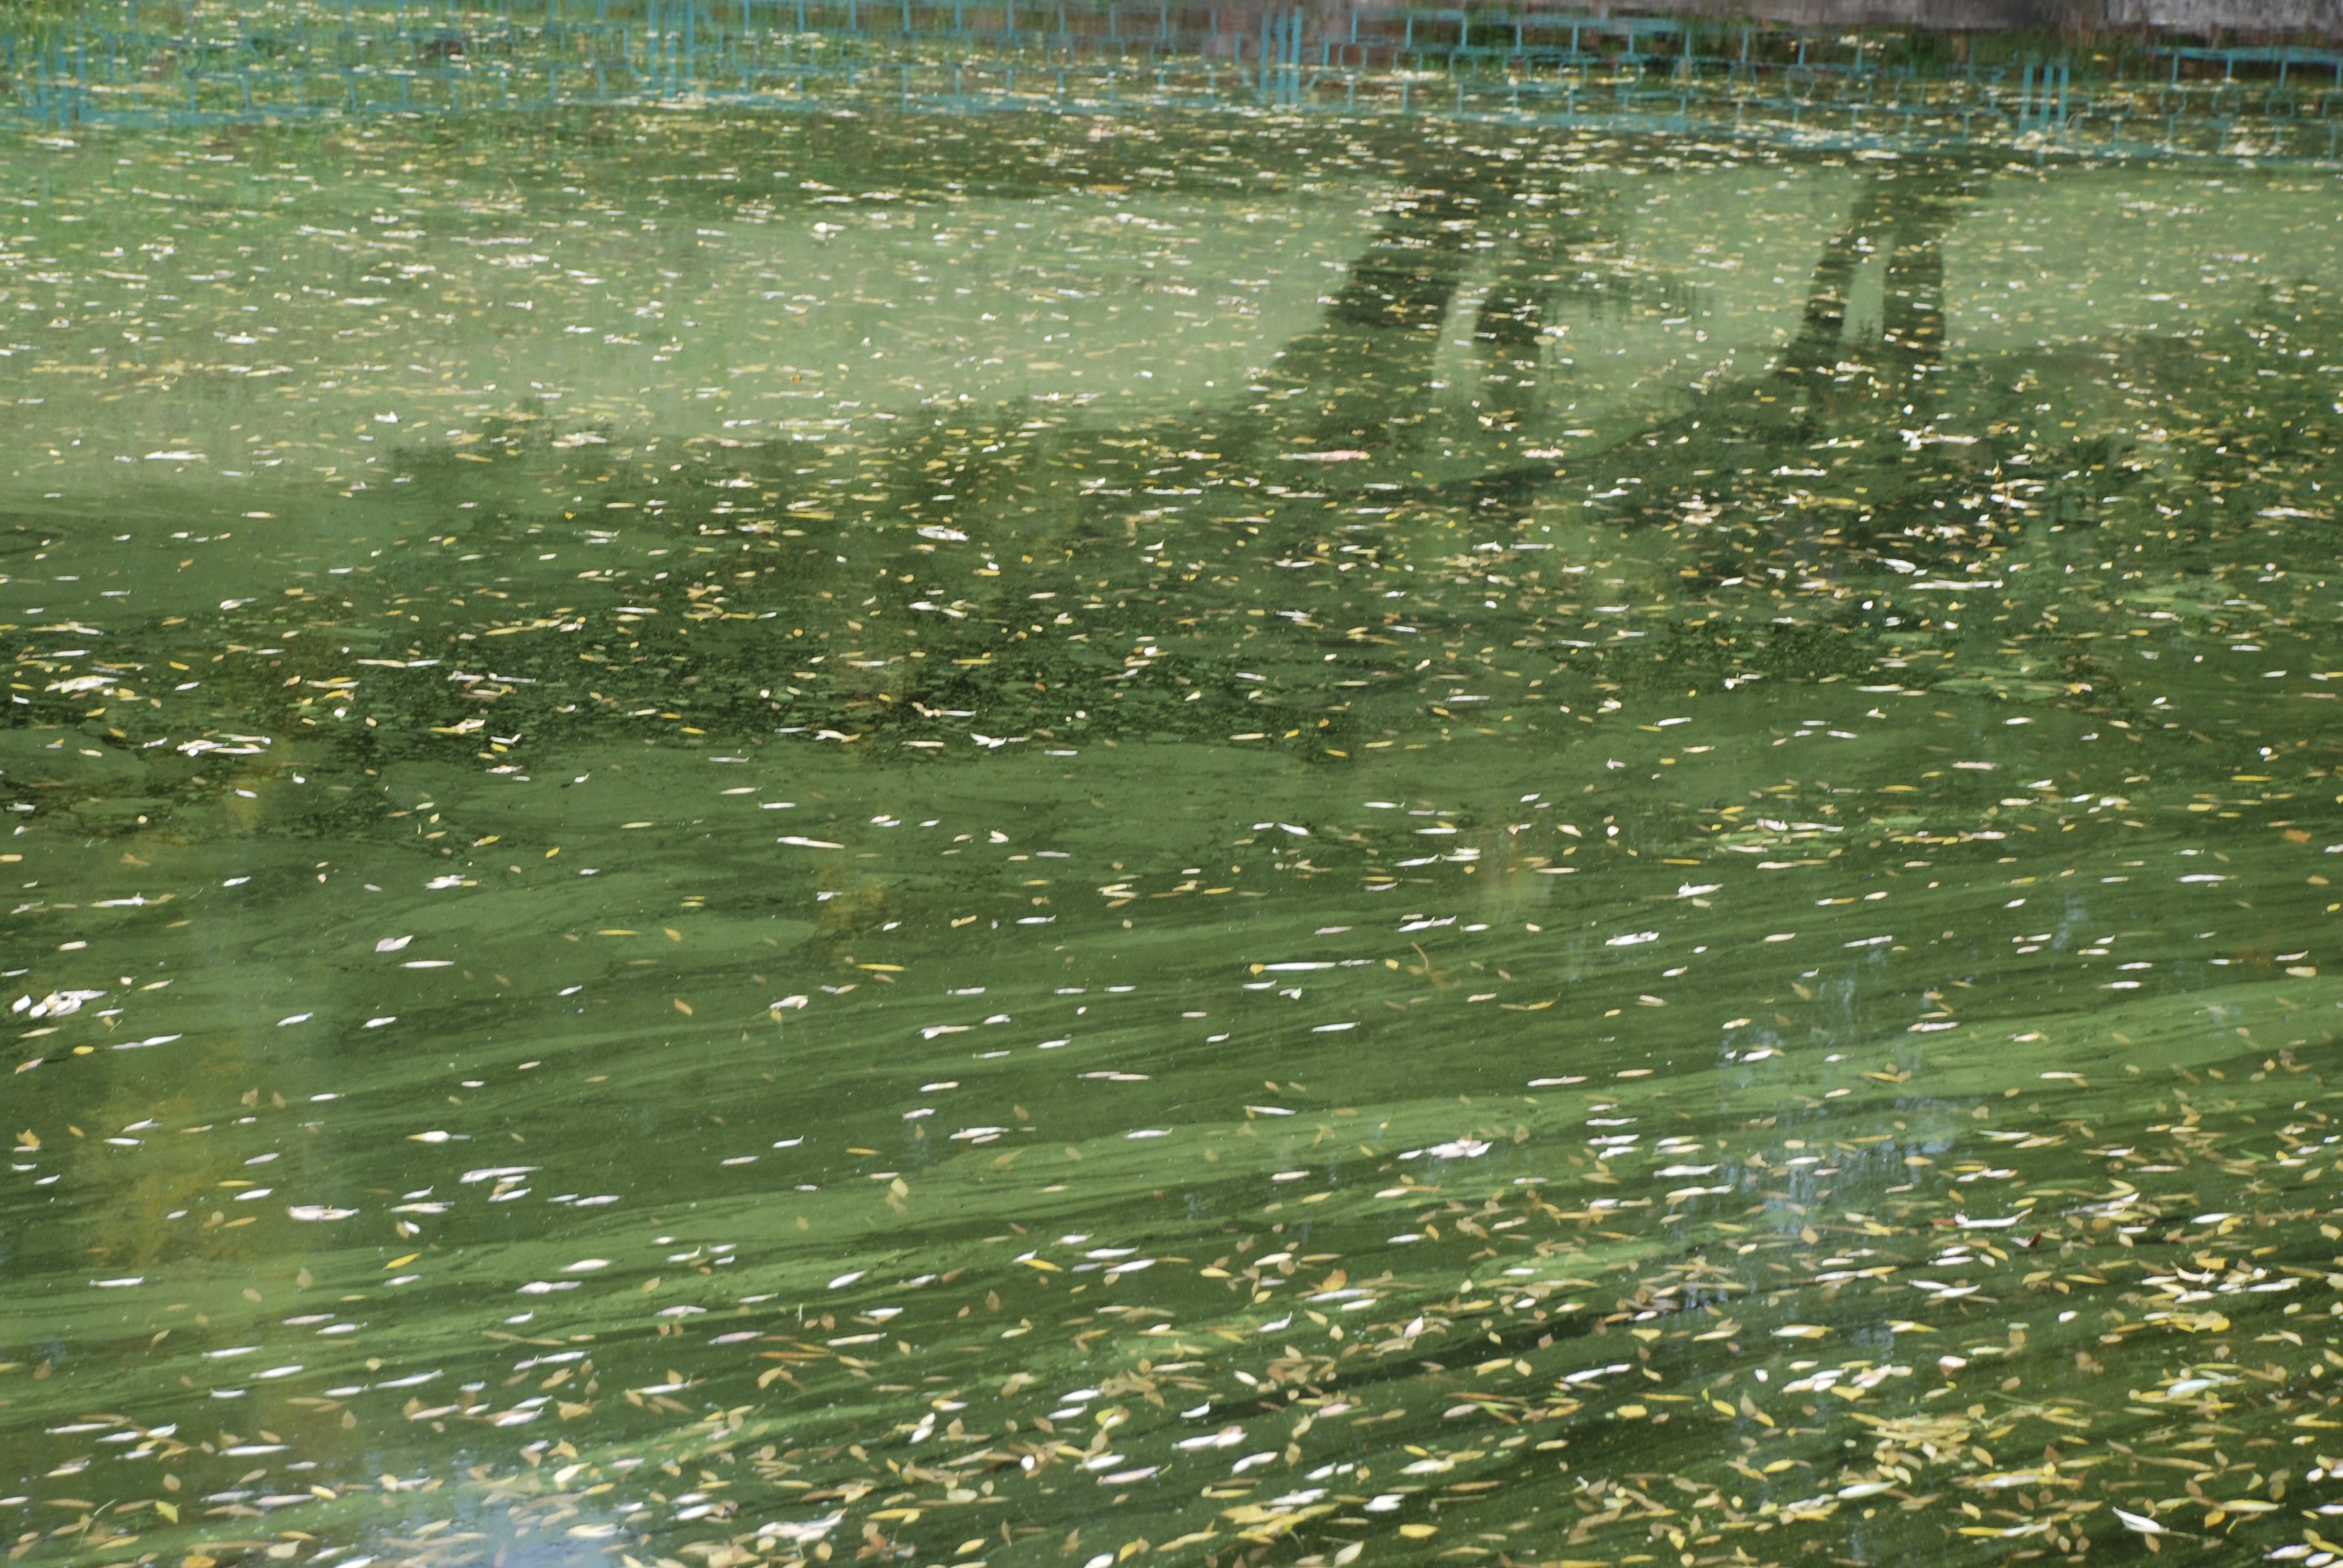
sea, water, nature, grass, marsh, lawn, wave, river, pond, green, reflection, nikon, cool image, wetland, moscow, russia, d80, habitat, ecosystem, moskau, nikond80, moscou, fish pond, grass family